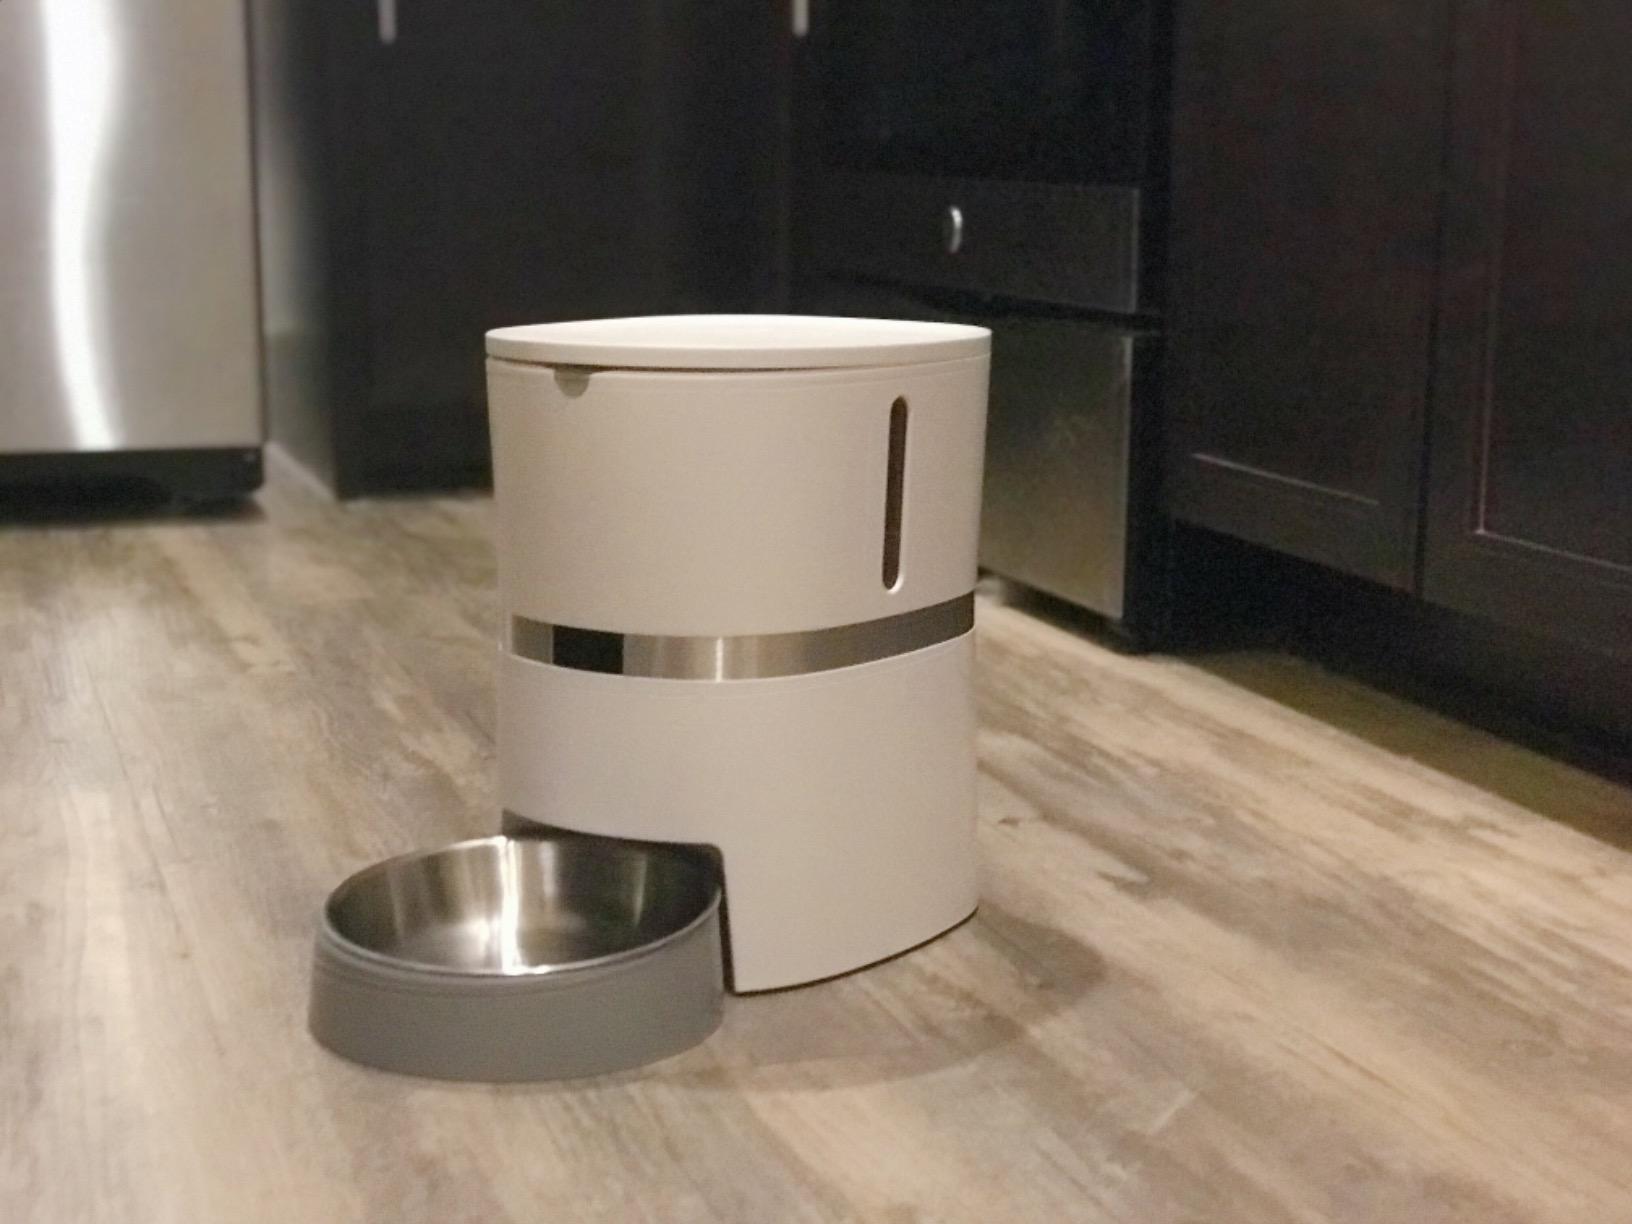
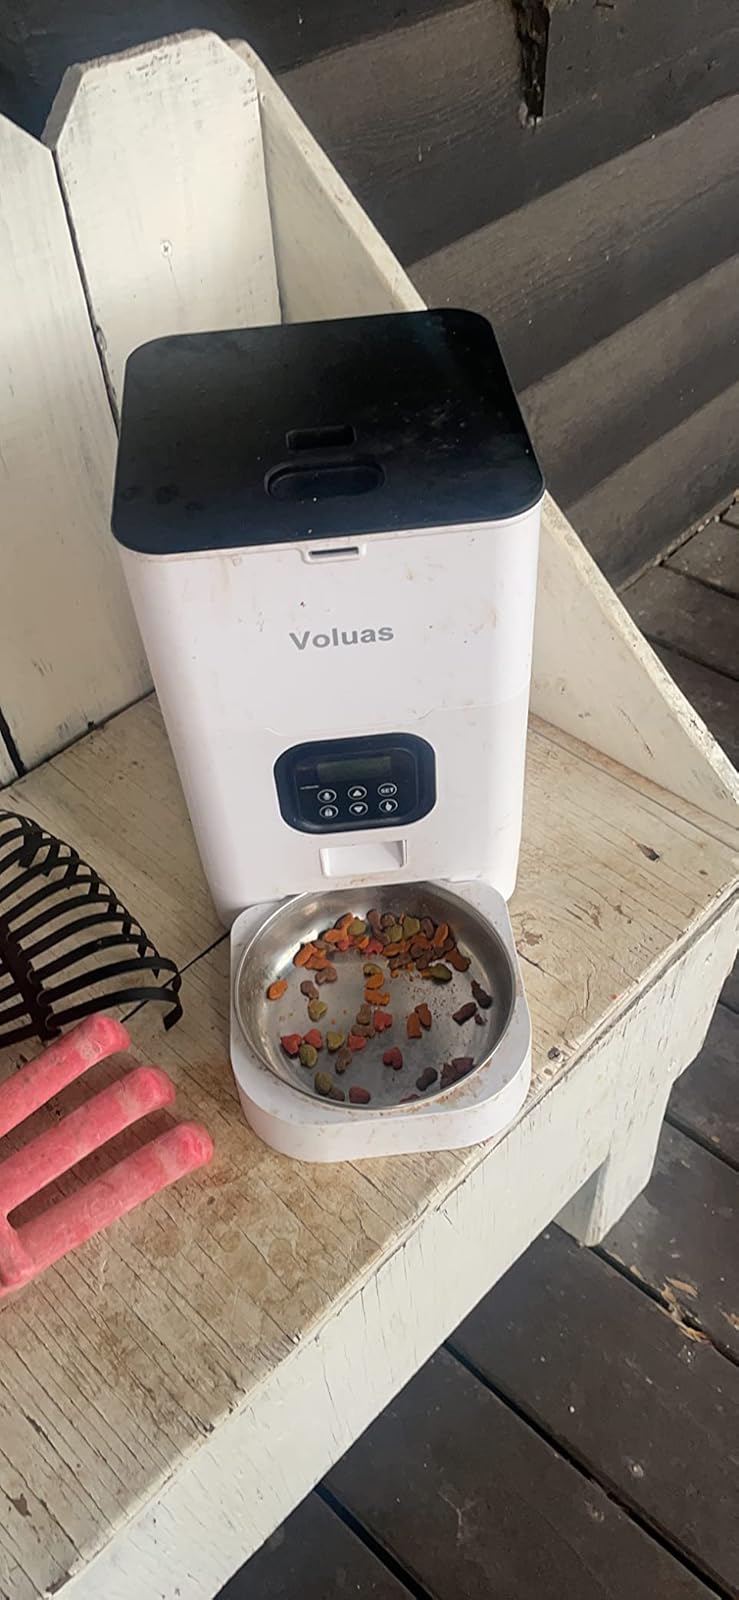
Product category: items_feeder
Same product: no